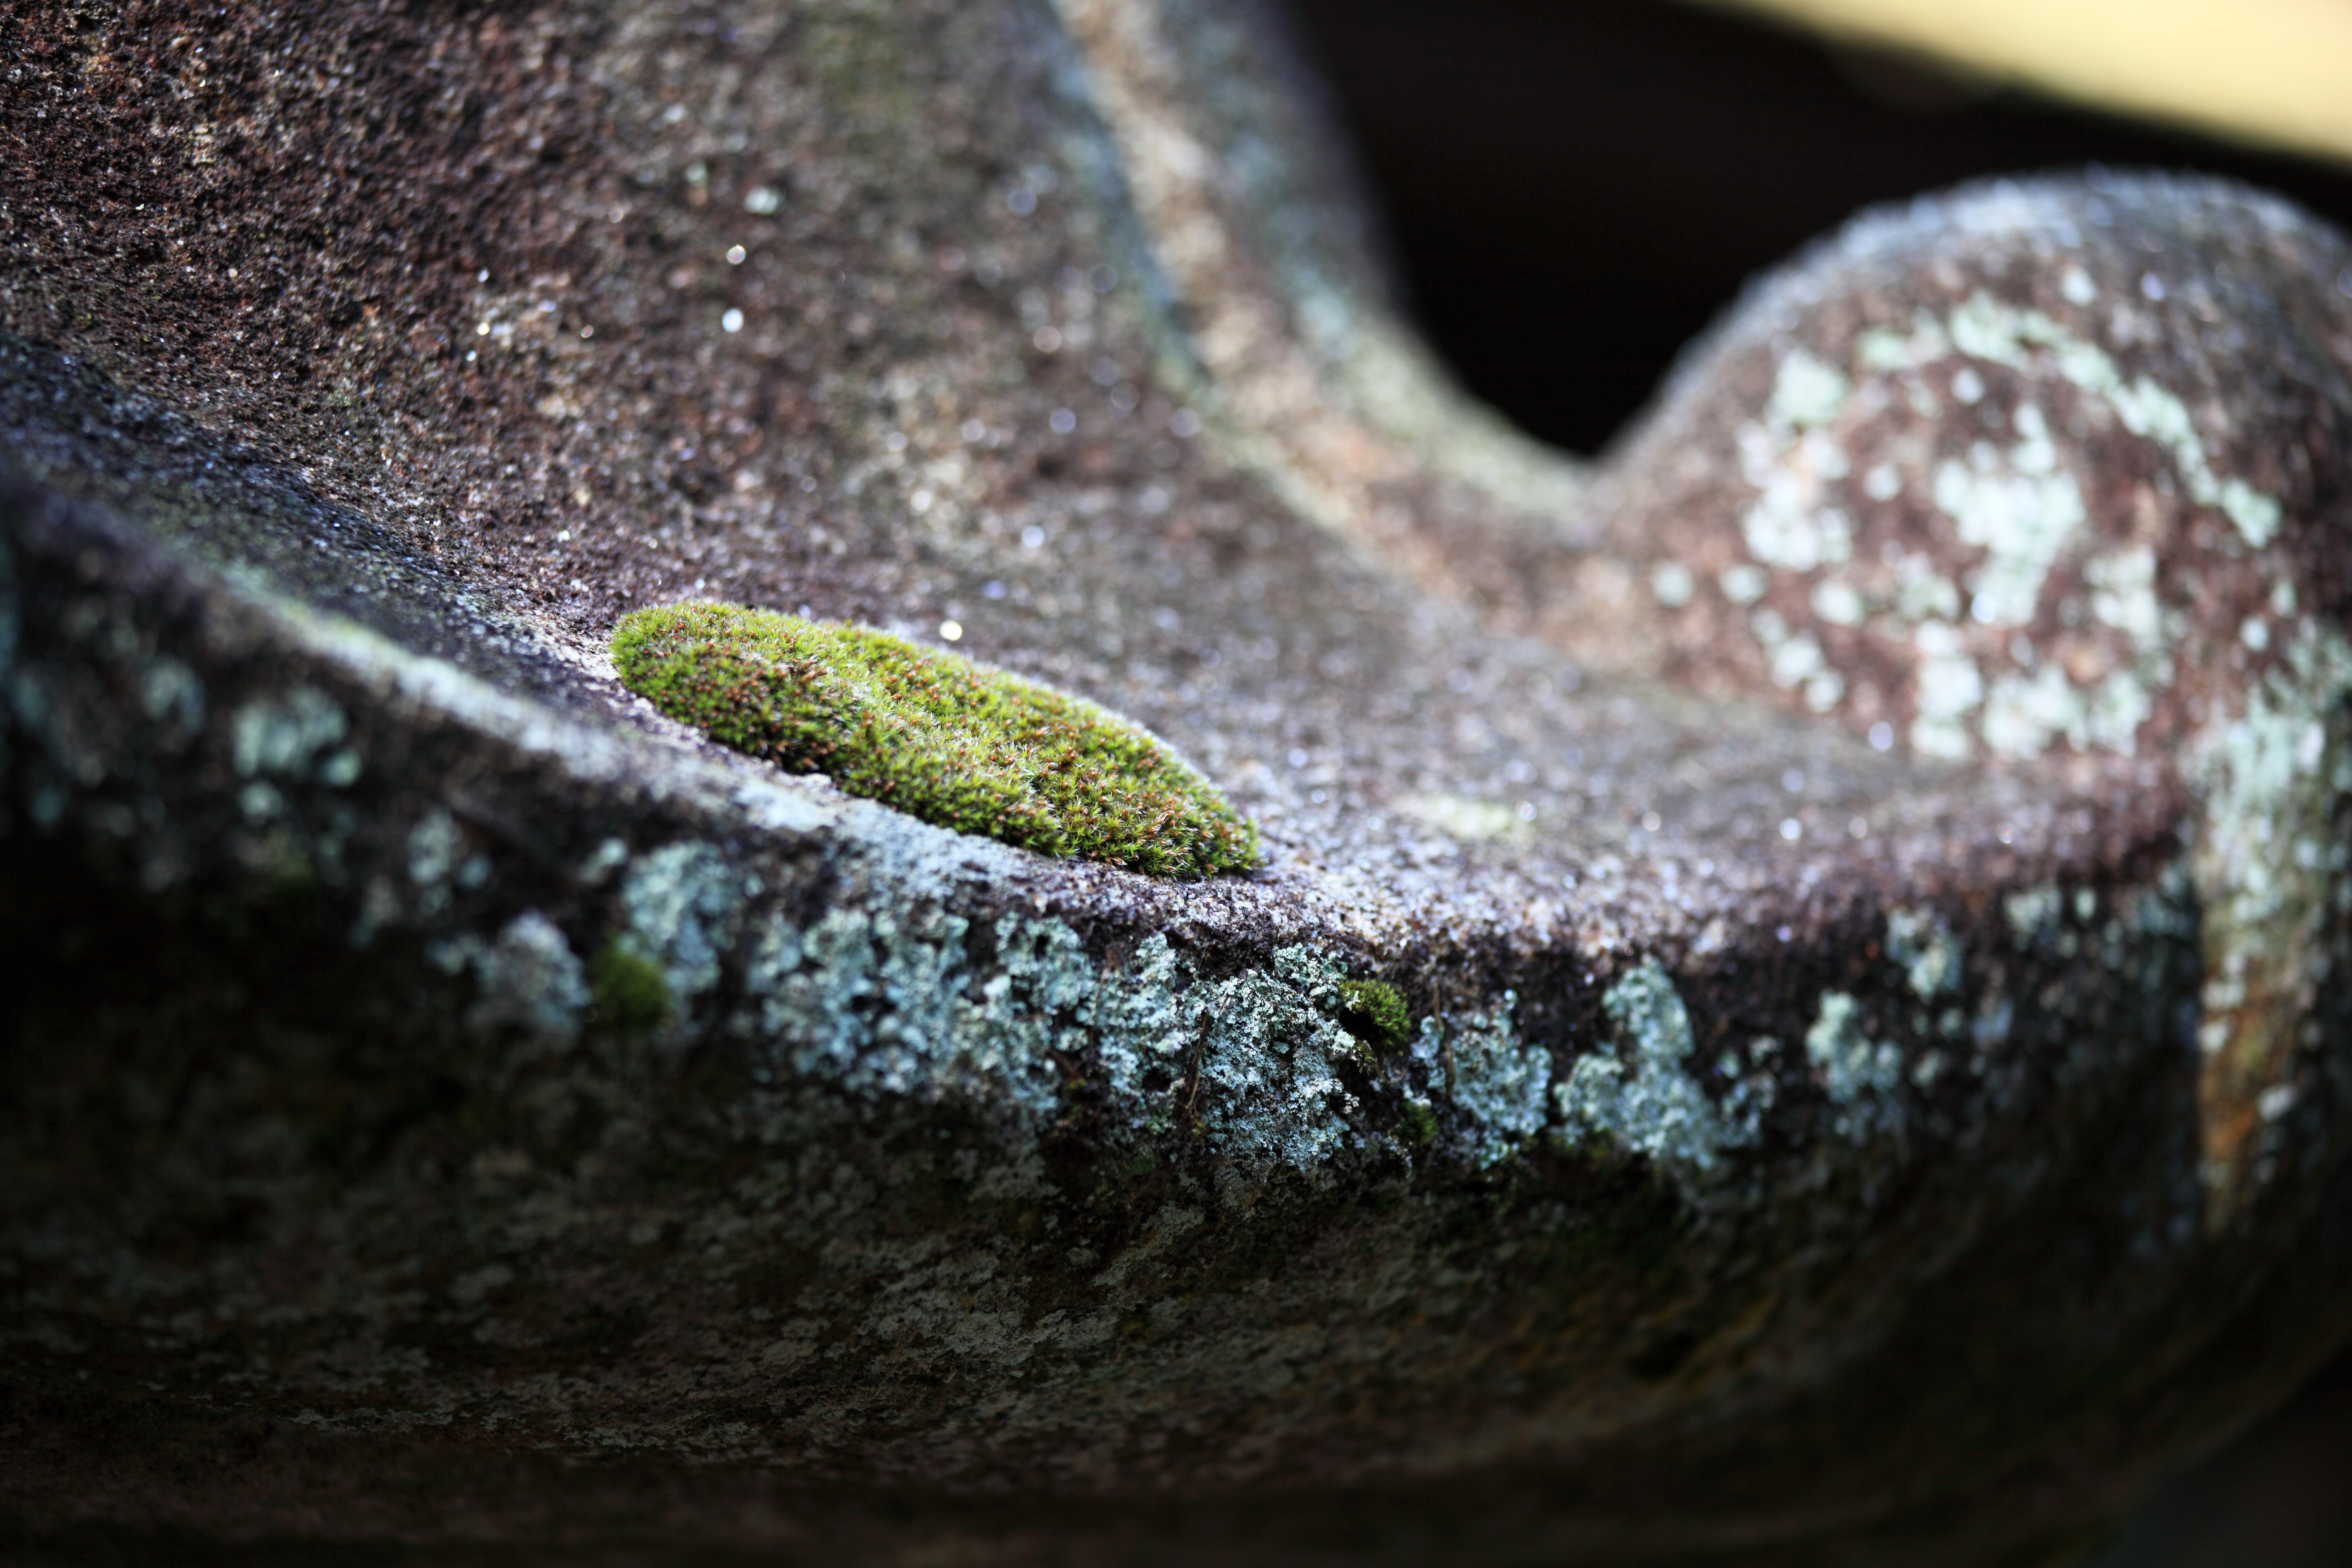
nature, rock, leaf, flower, moss, wildlife, green, high, soil, reptile, fauna, close up, cool image, snake, 5d, hires, markii, hi, res, resolution, chiba, katori, serpent, macro photography, scaled reptile